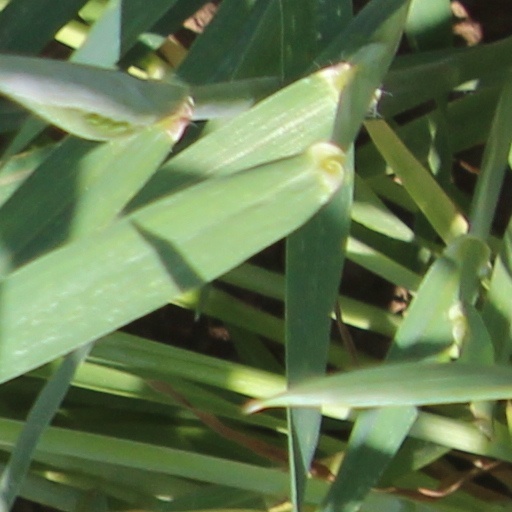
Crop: wheat